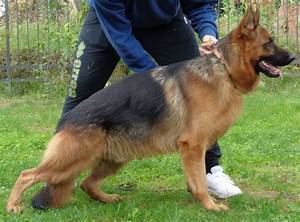
Label: cane